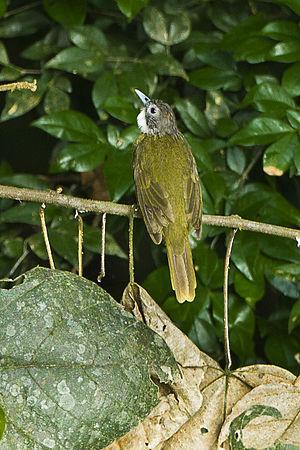
Criniger est un genre de passereaux de la famille des Pycnonotidae. Il comprend cinq espèces de bulbuls.